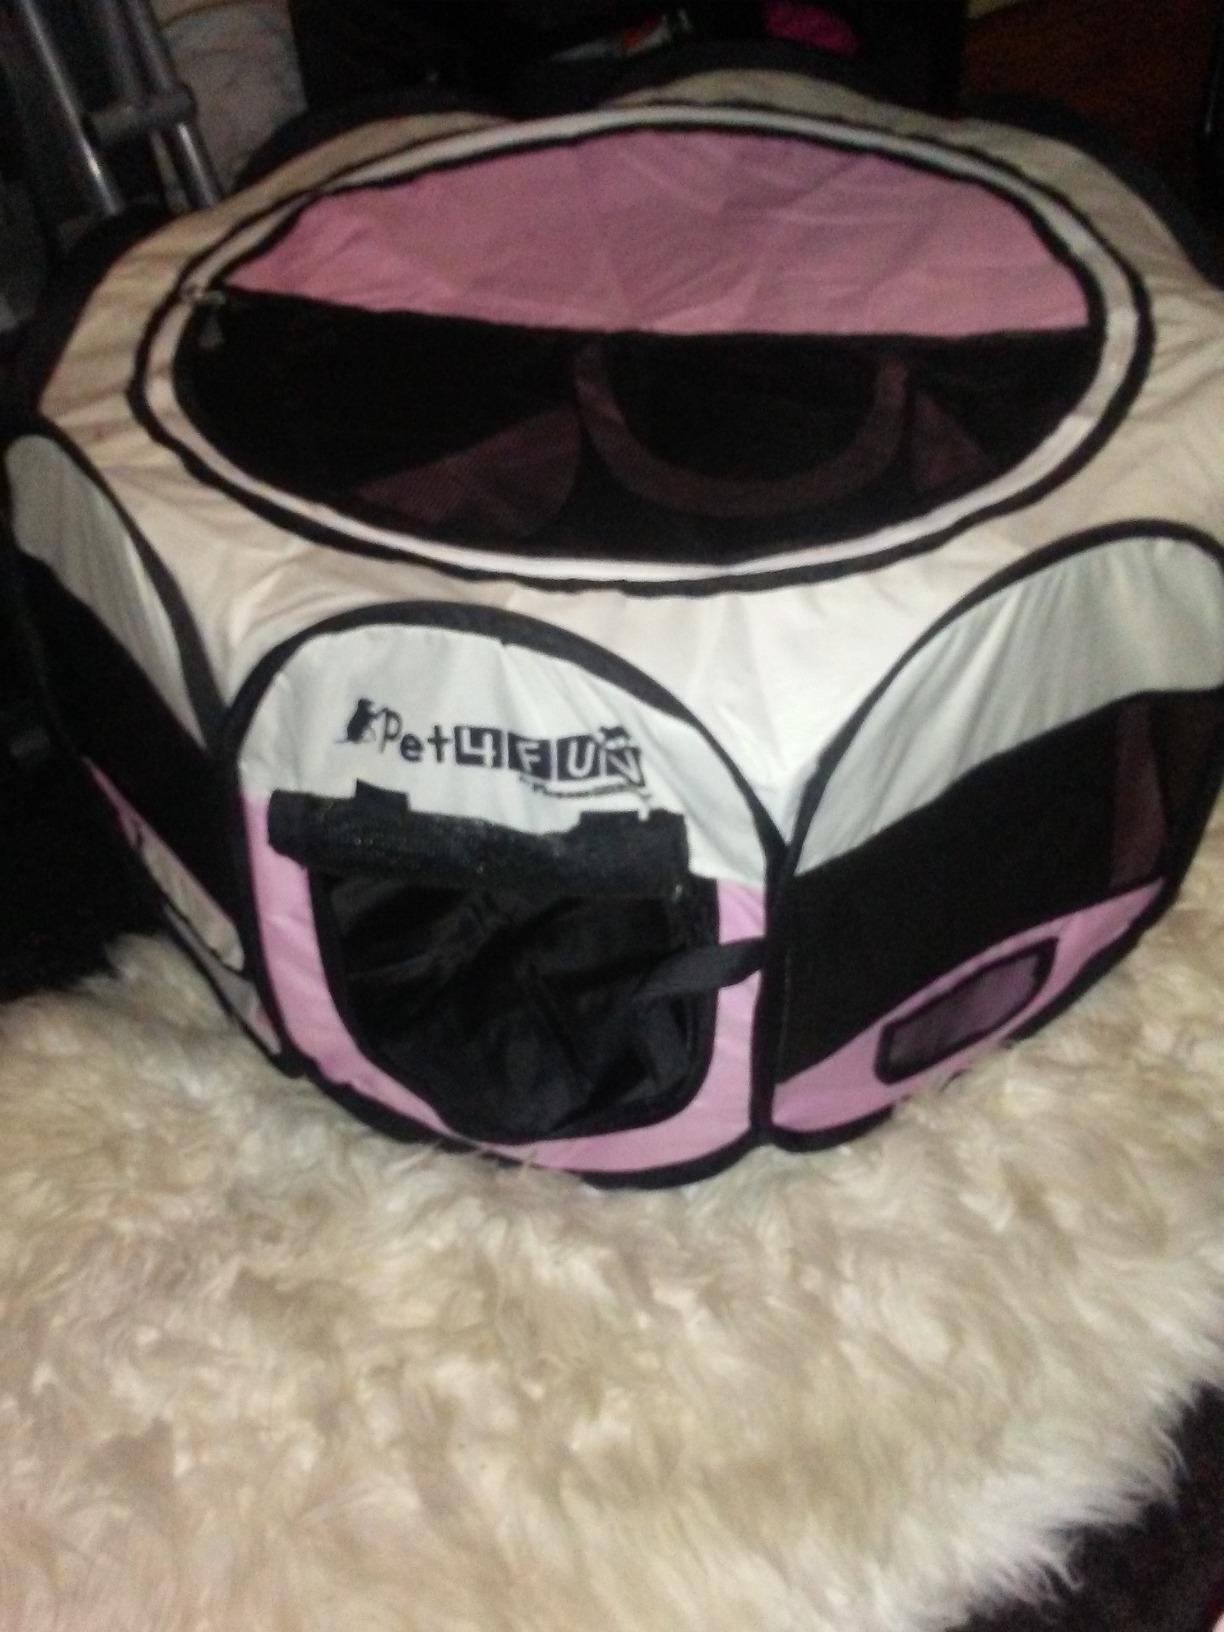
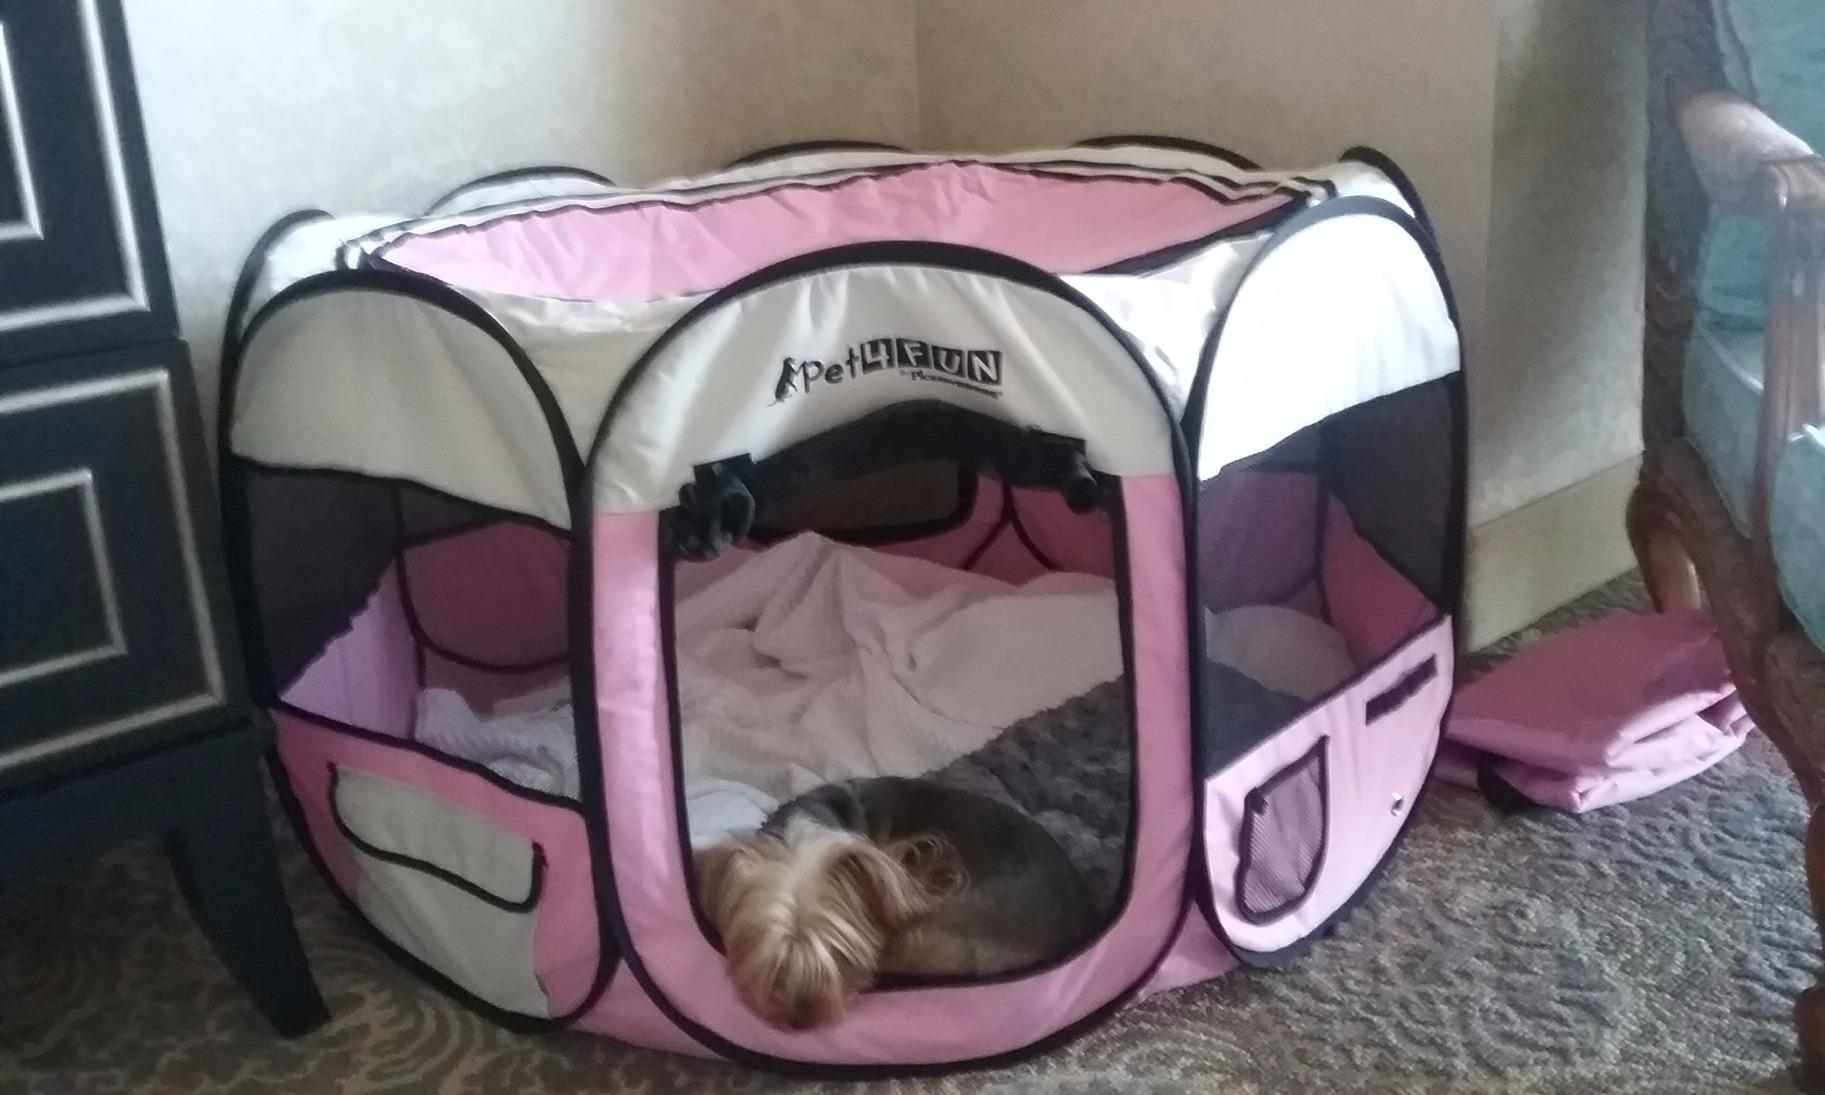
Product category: items_kennel
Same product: yes